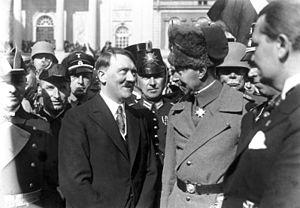
Guillaume de Hohenzollern, né à Potsdam le 6 mai 1882, mort à Hechingen le 20 juillet 1951, a été le dernier Kronprinz royal prussien et impérial allemand. Fils aîné de l'empereur allemand Guillaume II et de la princesse Augusta-Victoria de Schleswig-Holstein-Sonderbourg-Augustenbourg, Guillaume épouse le 6 juin 1905 à Berlin la princesse Cécilie de Mecklembourg-Schwerin, fille du grand-duc Frédéric-François III de Mecklembourg-Schwerin et d’Anastasia Mikhaïlovna de Russie. Le couple aura rapidement six enfants.